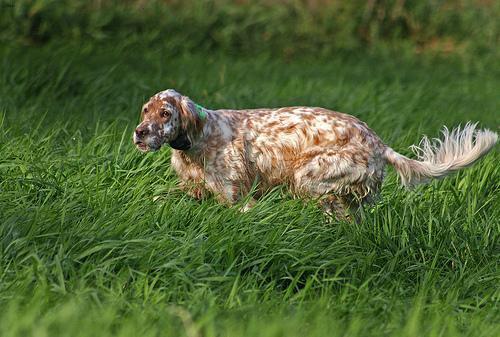
english setter